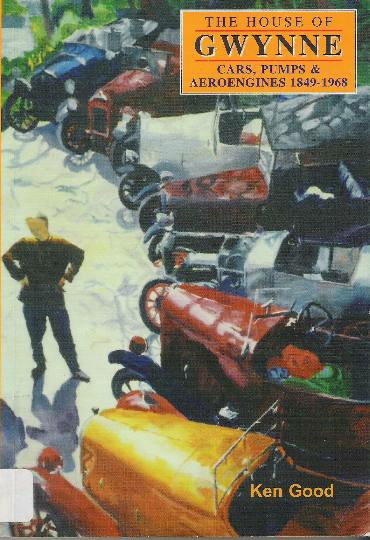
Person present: Yes